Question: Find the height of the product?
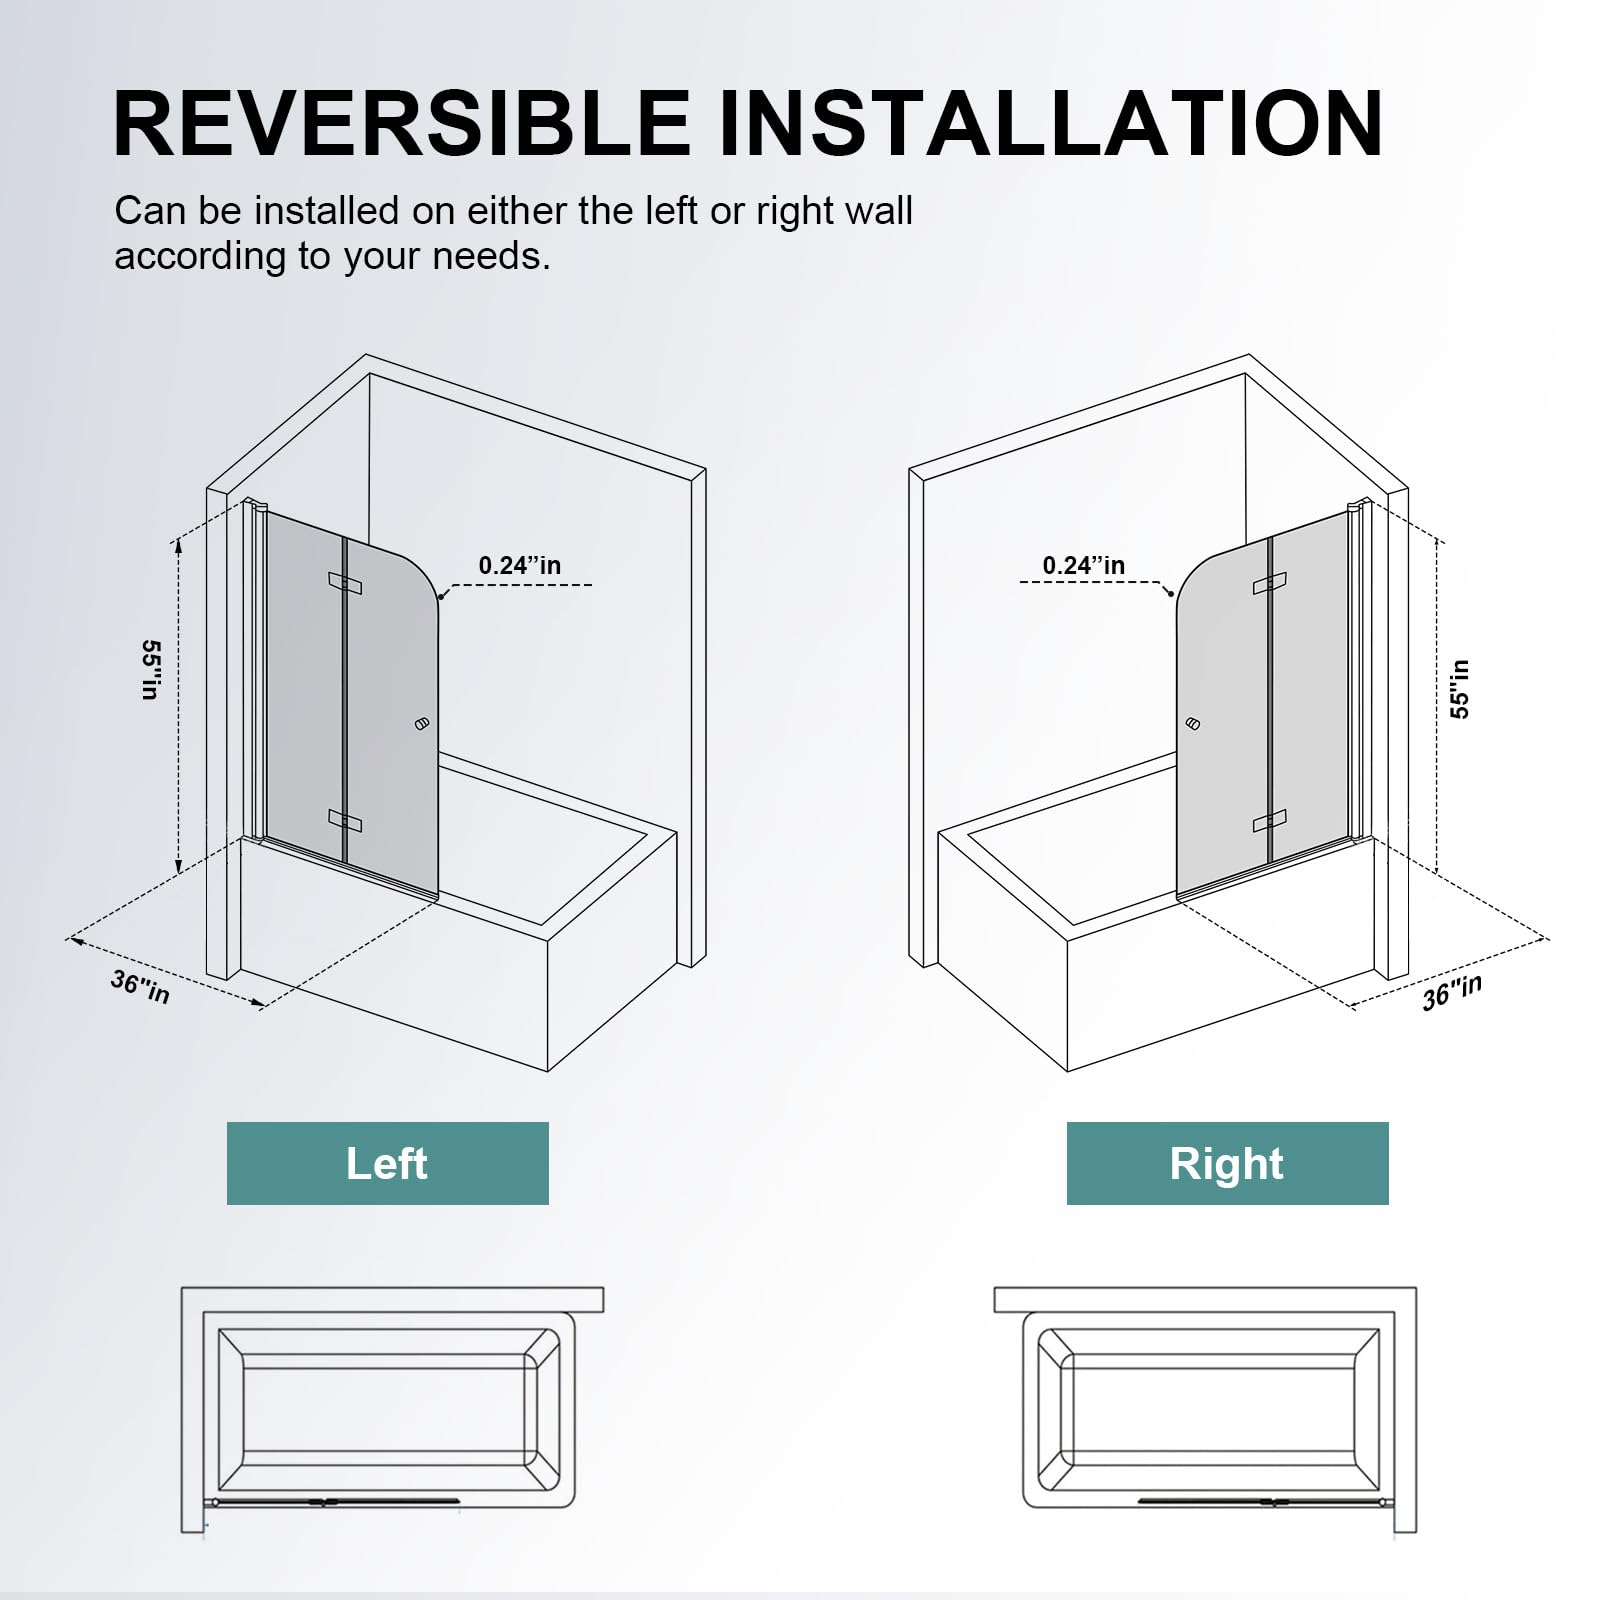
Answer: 19.0 inch